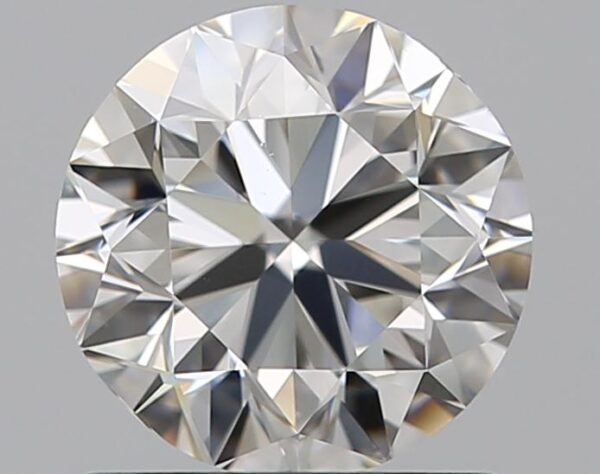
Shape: round
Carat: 1
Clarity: VS2
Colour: H
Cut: VG
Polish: EX
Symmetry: VG
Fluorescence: F
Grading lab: GIA
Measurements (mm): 6.16 x 6.24 x 4